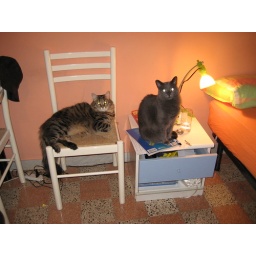
Teodora and Luli in my orange bedroom